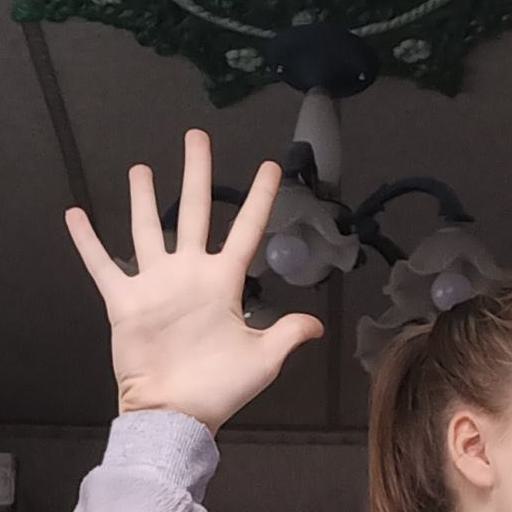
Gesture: palm